Military history of Italy during World War II

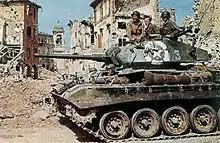
Americans entering Bologna, 1945

On 10 July 1943, a combined force of American and British Commonwealth troops invaded Sicily, although they lost the island after weeks of bitter fighting, they succeeded in ferrying large numbers of German and Italian forces safely off Sicily to the Italian mainland. On 19 July, an Allied air raid on Rome destroyed both military and collateral civilian structures. With these two events, popular support for the war diminished in Italy.